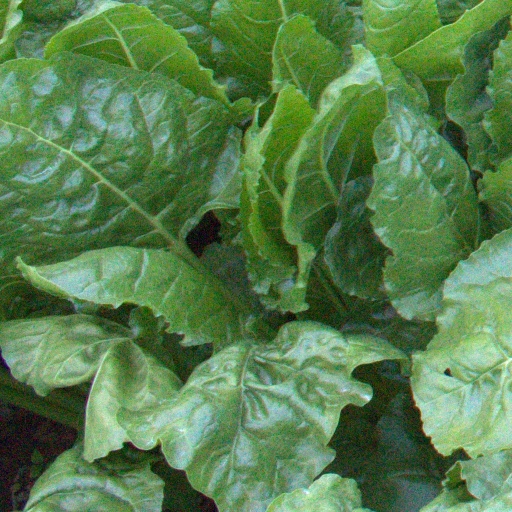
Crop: sugar beet